Andrew Little (New Zealand politician)

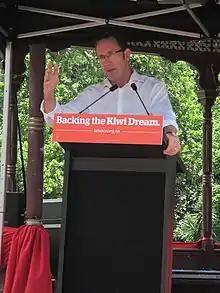
Little's 'State of the Nation' speech, January 2016

At the 2014 election he again stood and lost in the New Plymouth electorate. Young was returned with a much increased margin, but this was partially explained by boundary changes. Little was elected as list MP because of his ranking of 11 on the Labour Party list.